Arctotherium

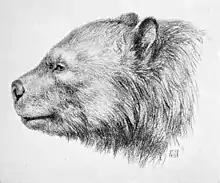
Life restoration of "Arctotherium bonariense."

Three "A. angustidens" individuals were discovered in a paleoburrow together (postulated to have been a mother with adolescent cubs), which opens the possibility that "A. angustidens" used dens for hibernation. In contrast with the spectacled bear's tropical and temperate habitat, Pleistocene Argentina's seasonal and often harsh climate suggests quasi-hibernation would have been an effective strategy for survival, as ursine bears do today. "A. angustidens" is thought to have reoccupied caves excavated by Xenarthra, such as the mylodonts "Glossotherium" and "Scelidotherium", and the pampatheriid "Pampatherium". As suitable paleoburrows are rare before the Great American Interchange, it has been suggested that predation and competition for dens by the newly arrived eutherian carnivores, especially by "A. angustidens", increased the rate of xenarthran cave excavations. Other "Arctotherium" species such as "A. tarijense" (southern Chile) and "A. wingei" (Brazil and Venezuela) have been recovered from caves and are also hypothesized to have utilised dens.